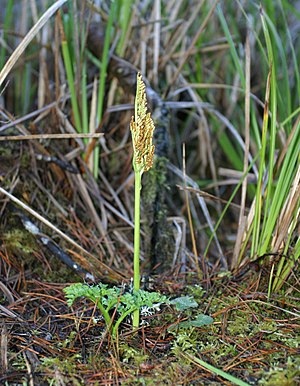
Stilk-Månerude
Stilk-Månerude
Stilk-Månerude, er en lille, grøngullig bregne, der kun bliver op til 20 cm høj. Den har en stængel, hvorpå der dels er et fliget blad, dels er en del med mange sporehuse på. Fra sporehusene dannes nye planter.